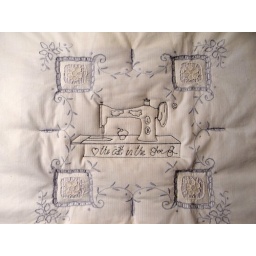
Machine embroidered cat in the shoe logo on Vintage Anglase.